Fabian Holthaus

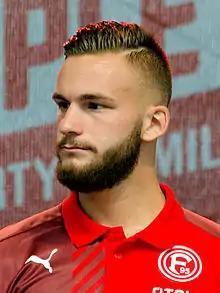
Holthaus in 2015

Fabian Holthaus (born 17 January 1995) is a German professional football left back who plays for Rot Weiss Ahlen.